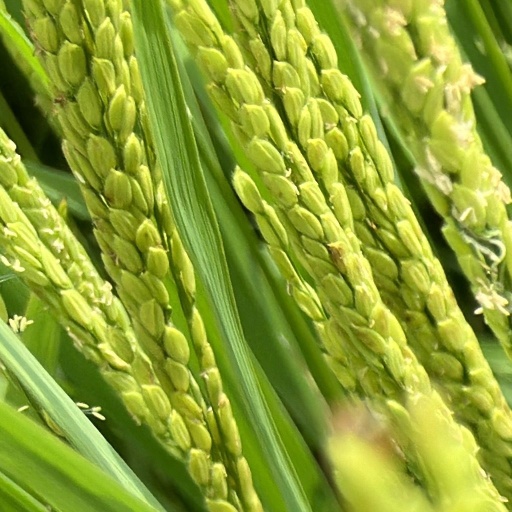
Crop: rice